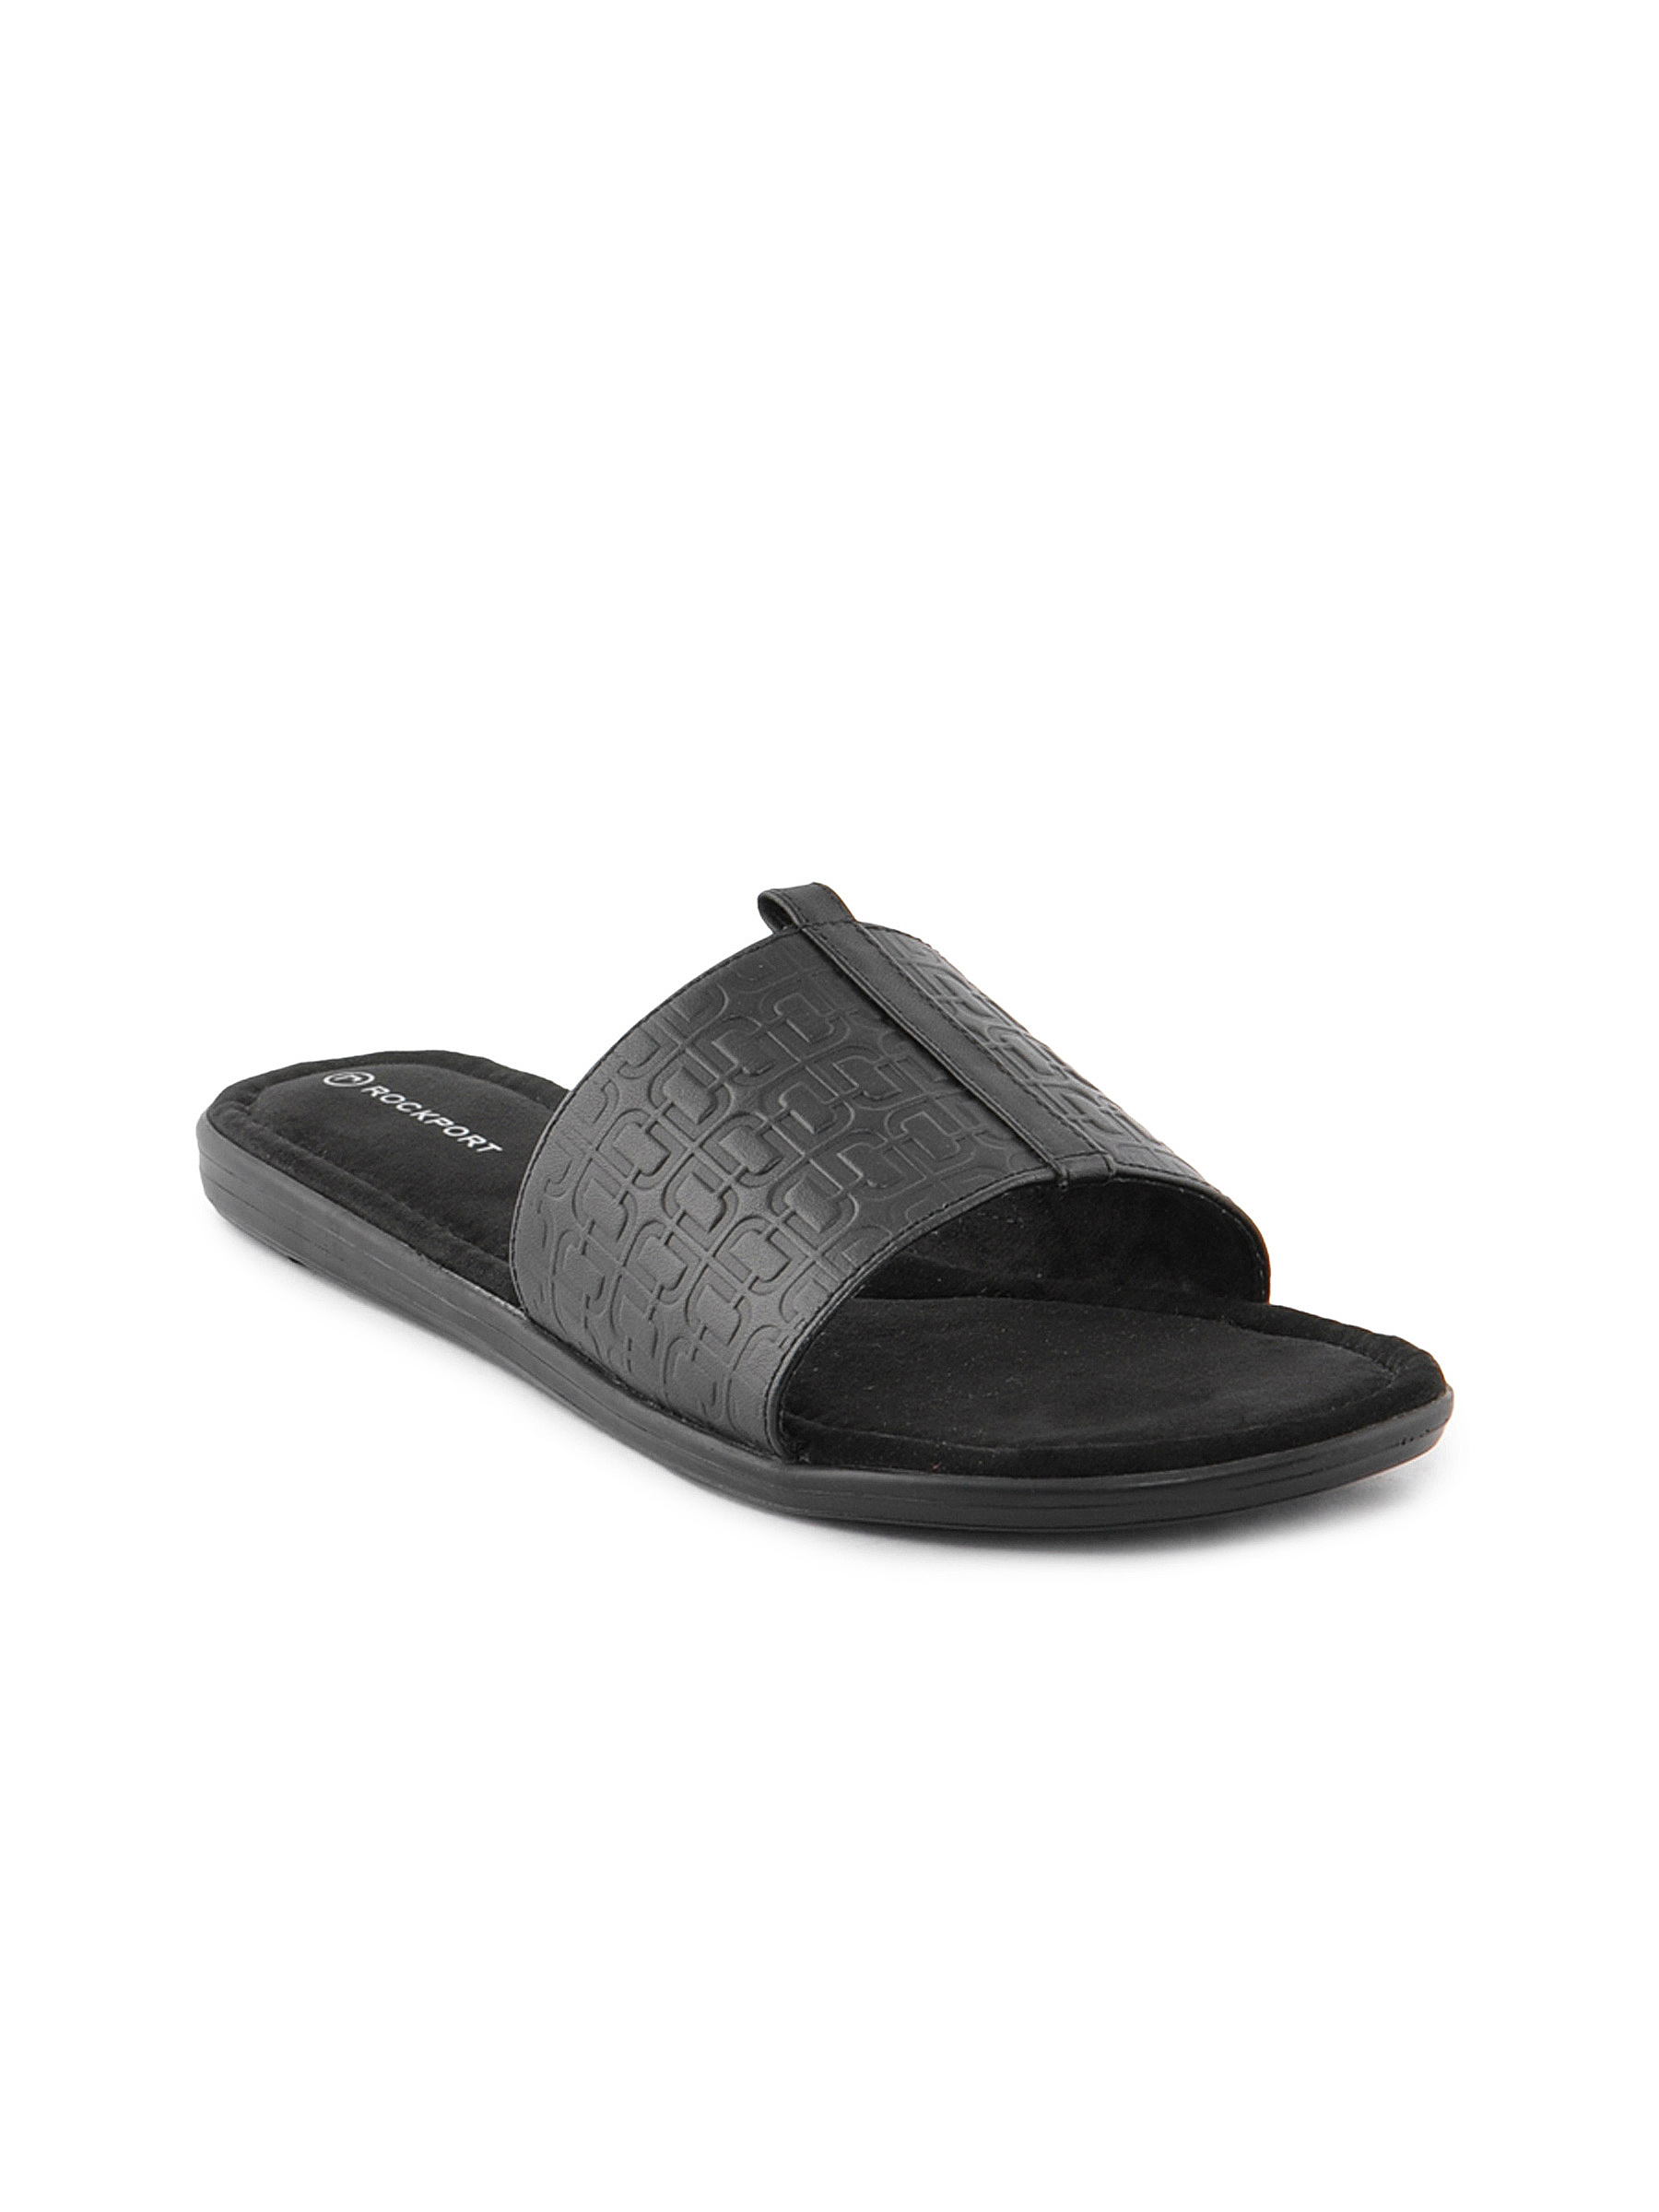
Rockport Women Casual Black Flats
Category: Footwear / Shoes / Heels
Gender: Women
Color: Black
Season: Fall 2011
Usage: Casual